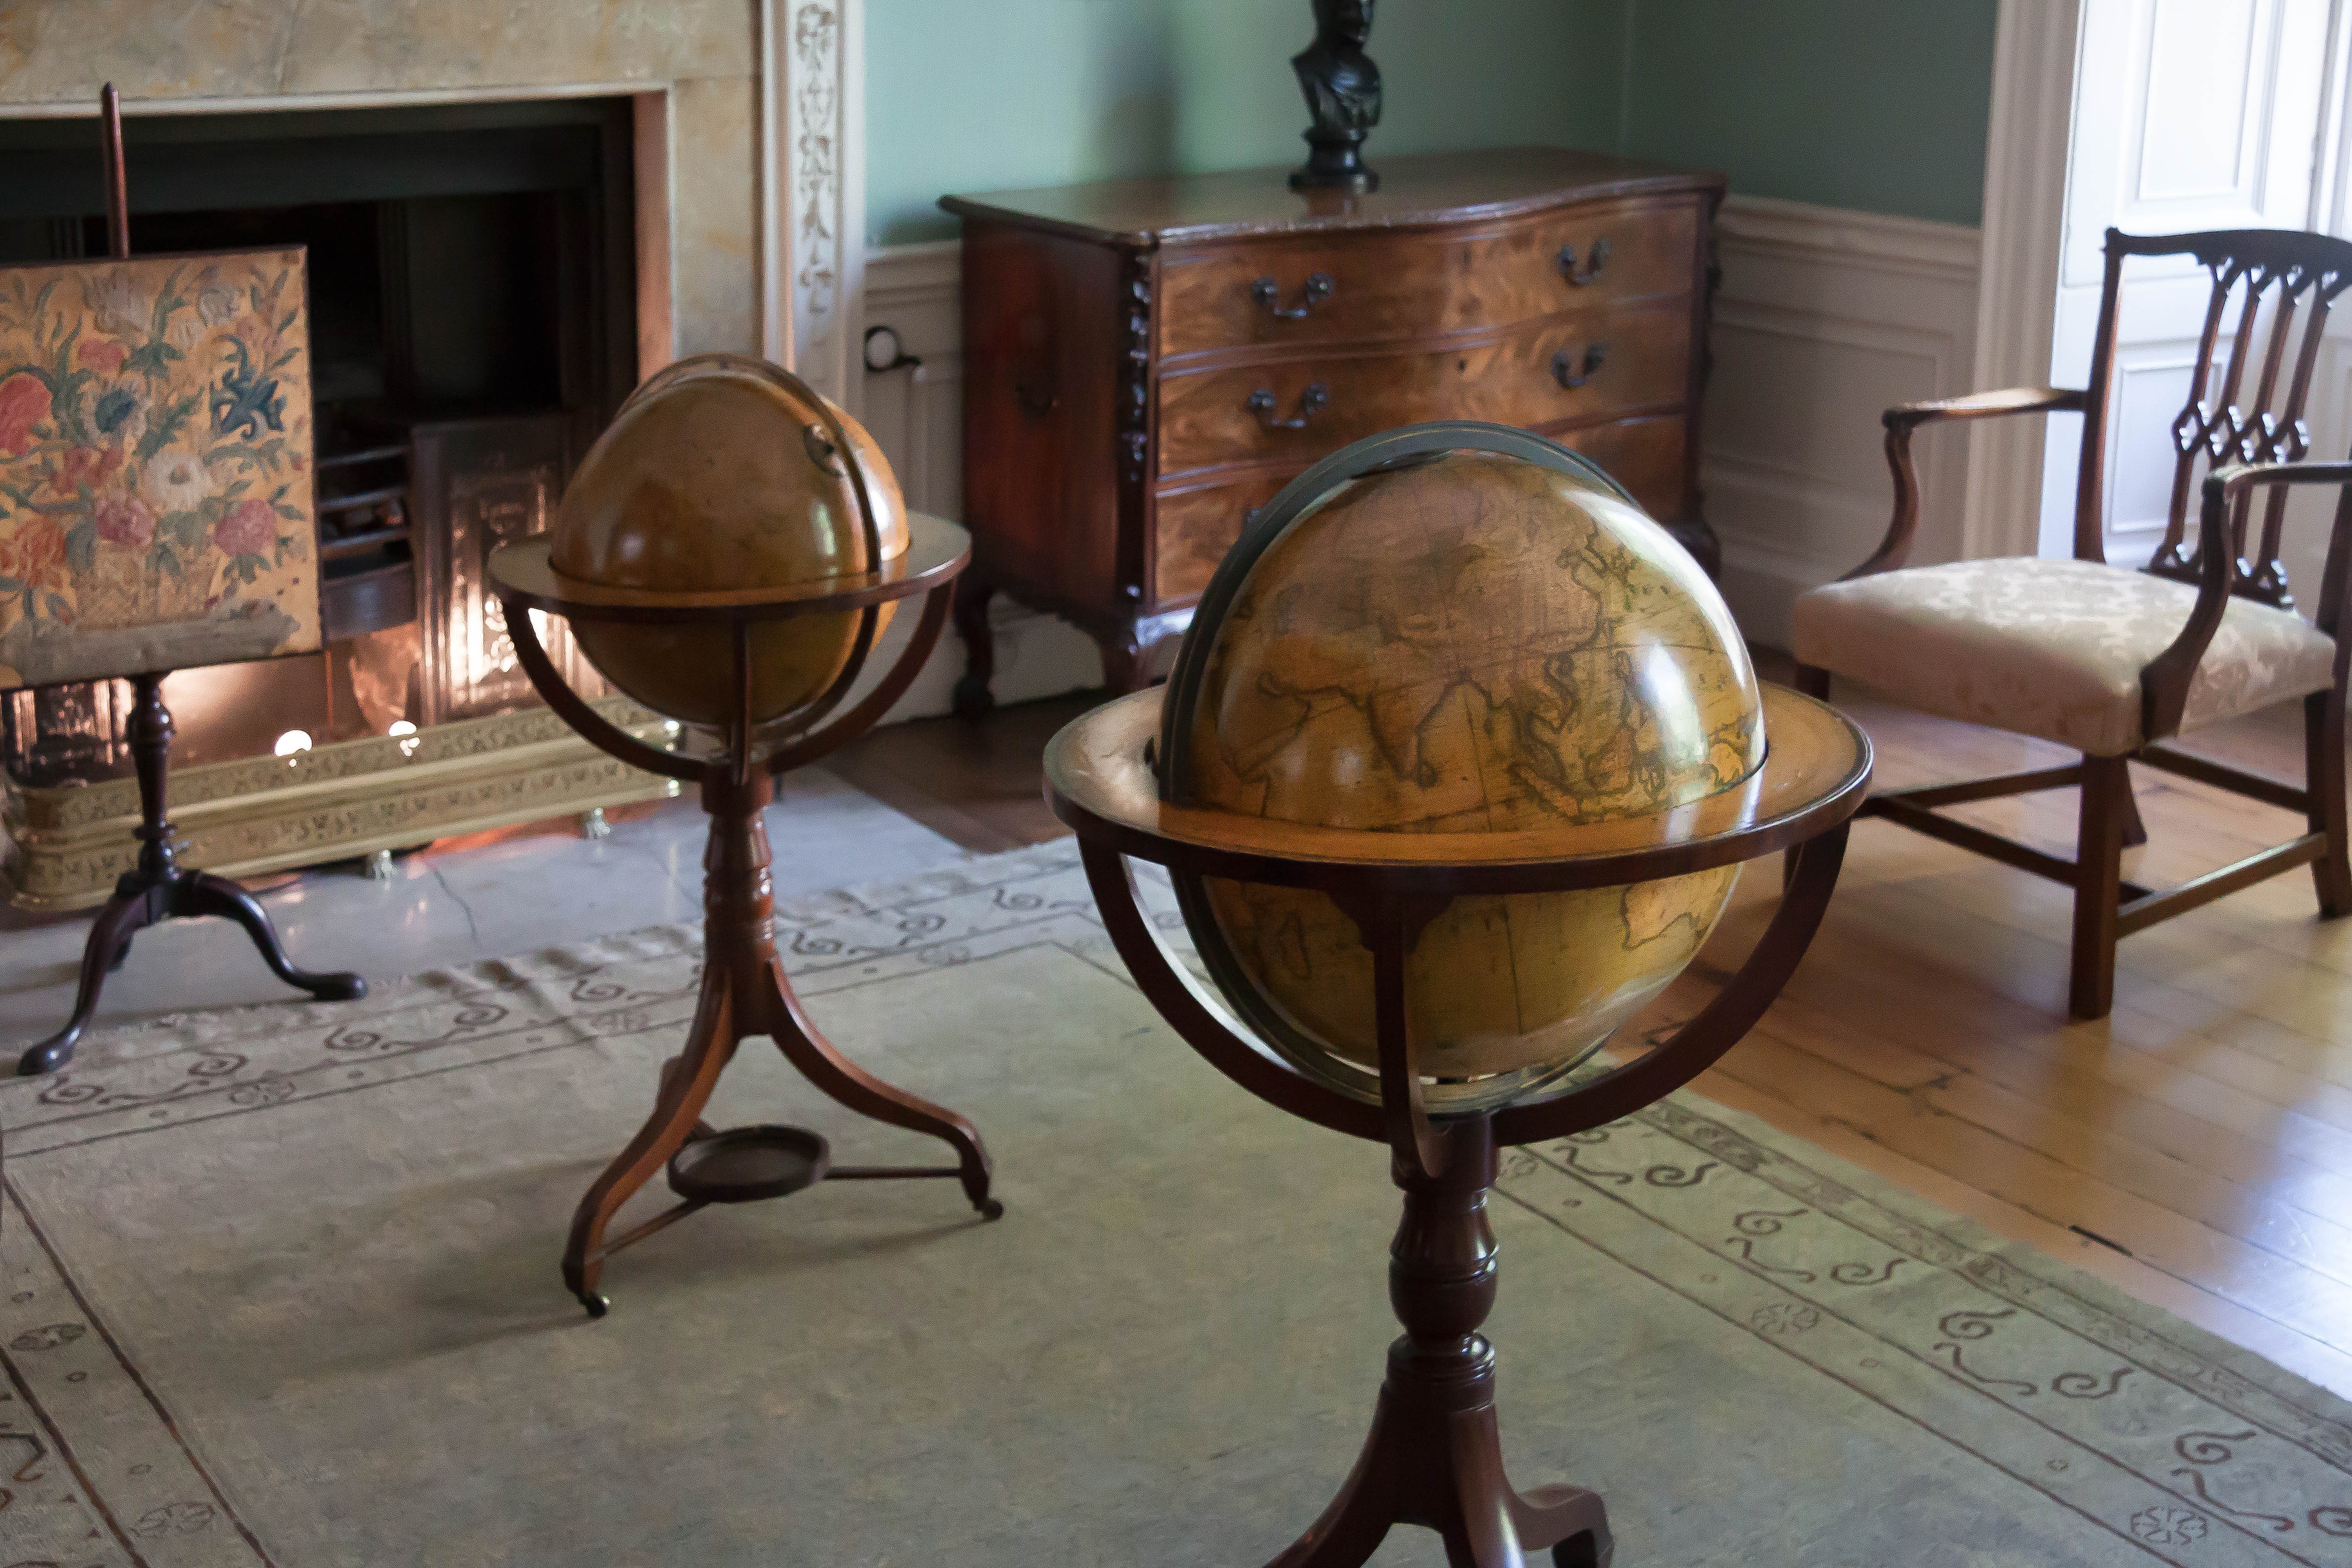
table, wood, antique, chair, floor, old, home, furniture, room, globe, product, study, georgian, dining room, flooring, man made object, kaminofen, world globes